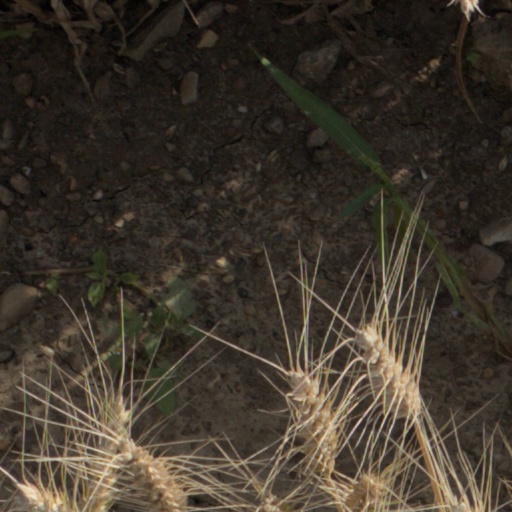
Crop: wheat